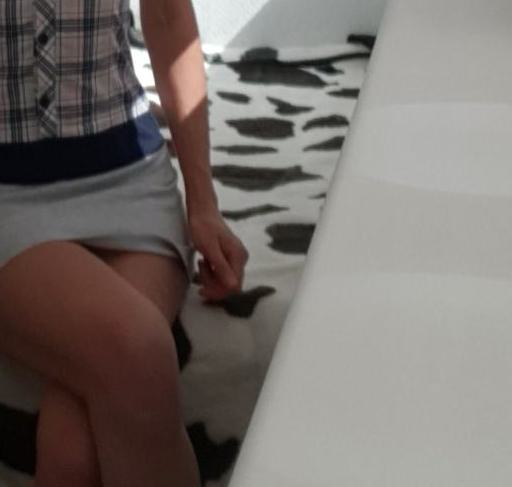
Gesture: no_gesture